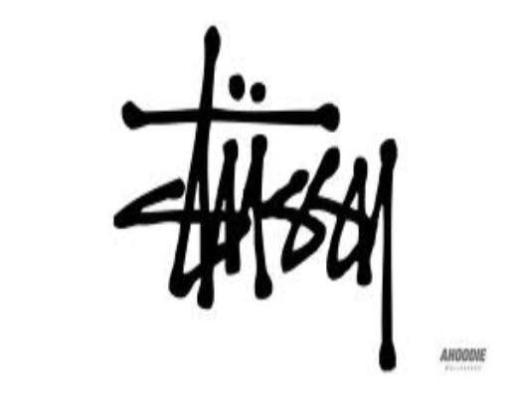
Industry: Clothes